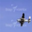
Label: airplane